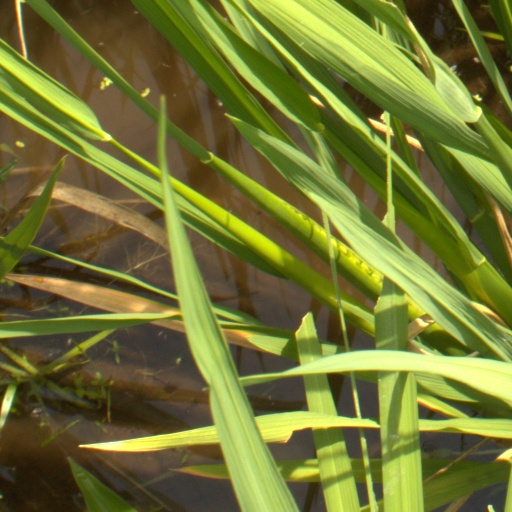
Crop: rice